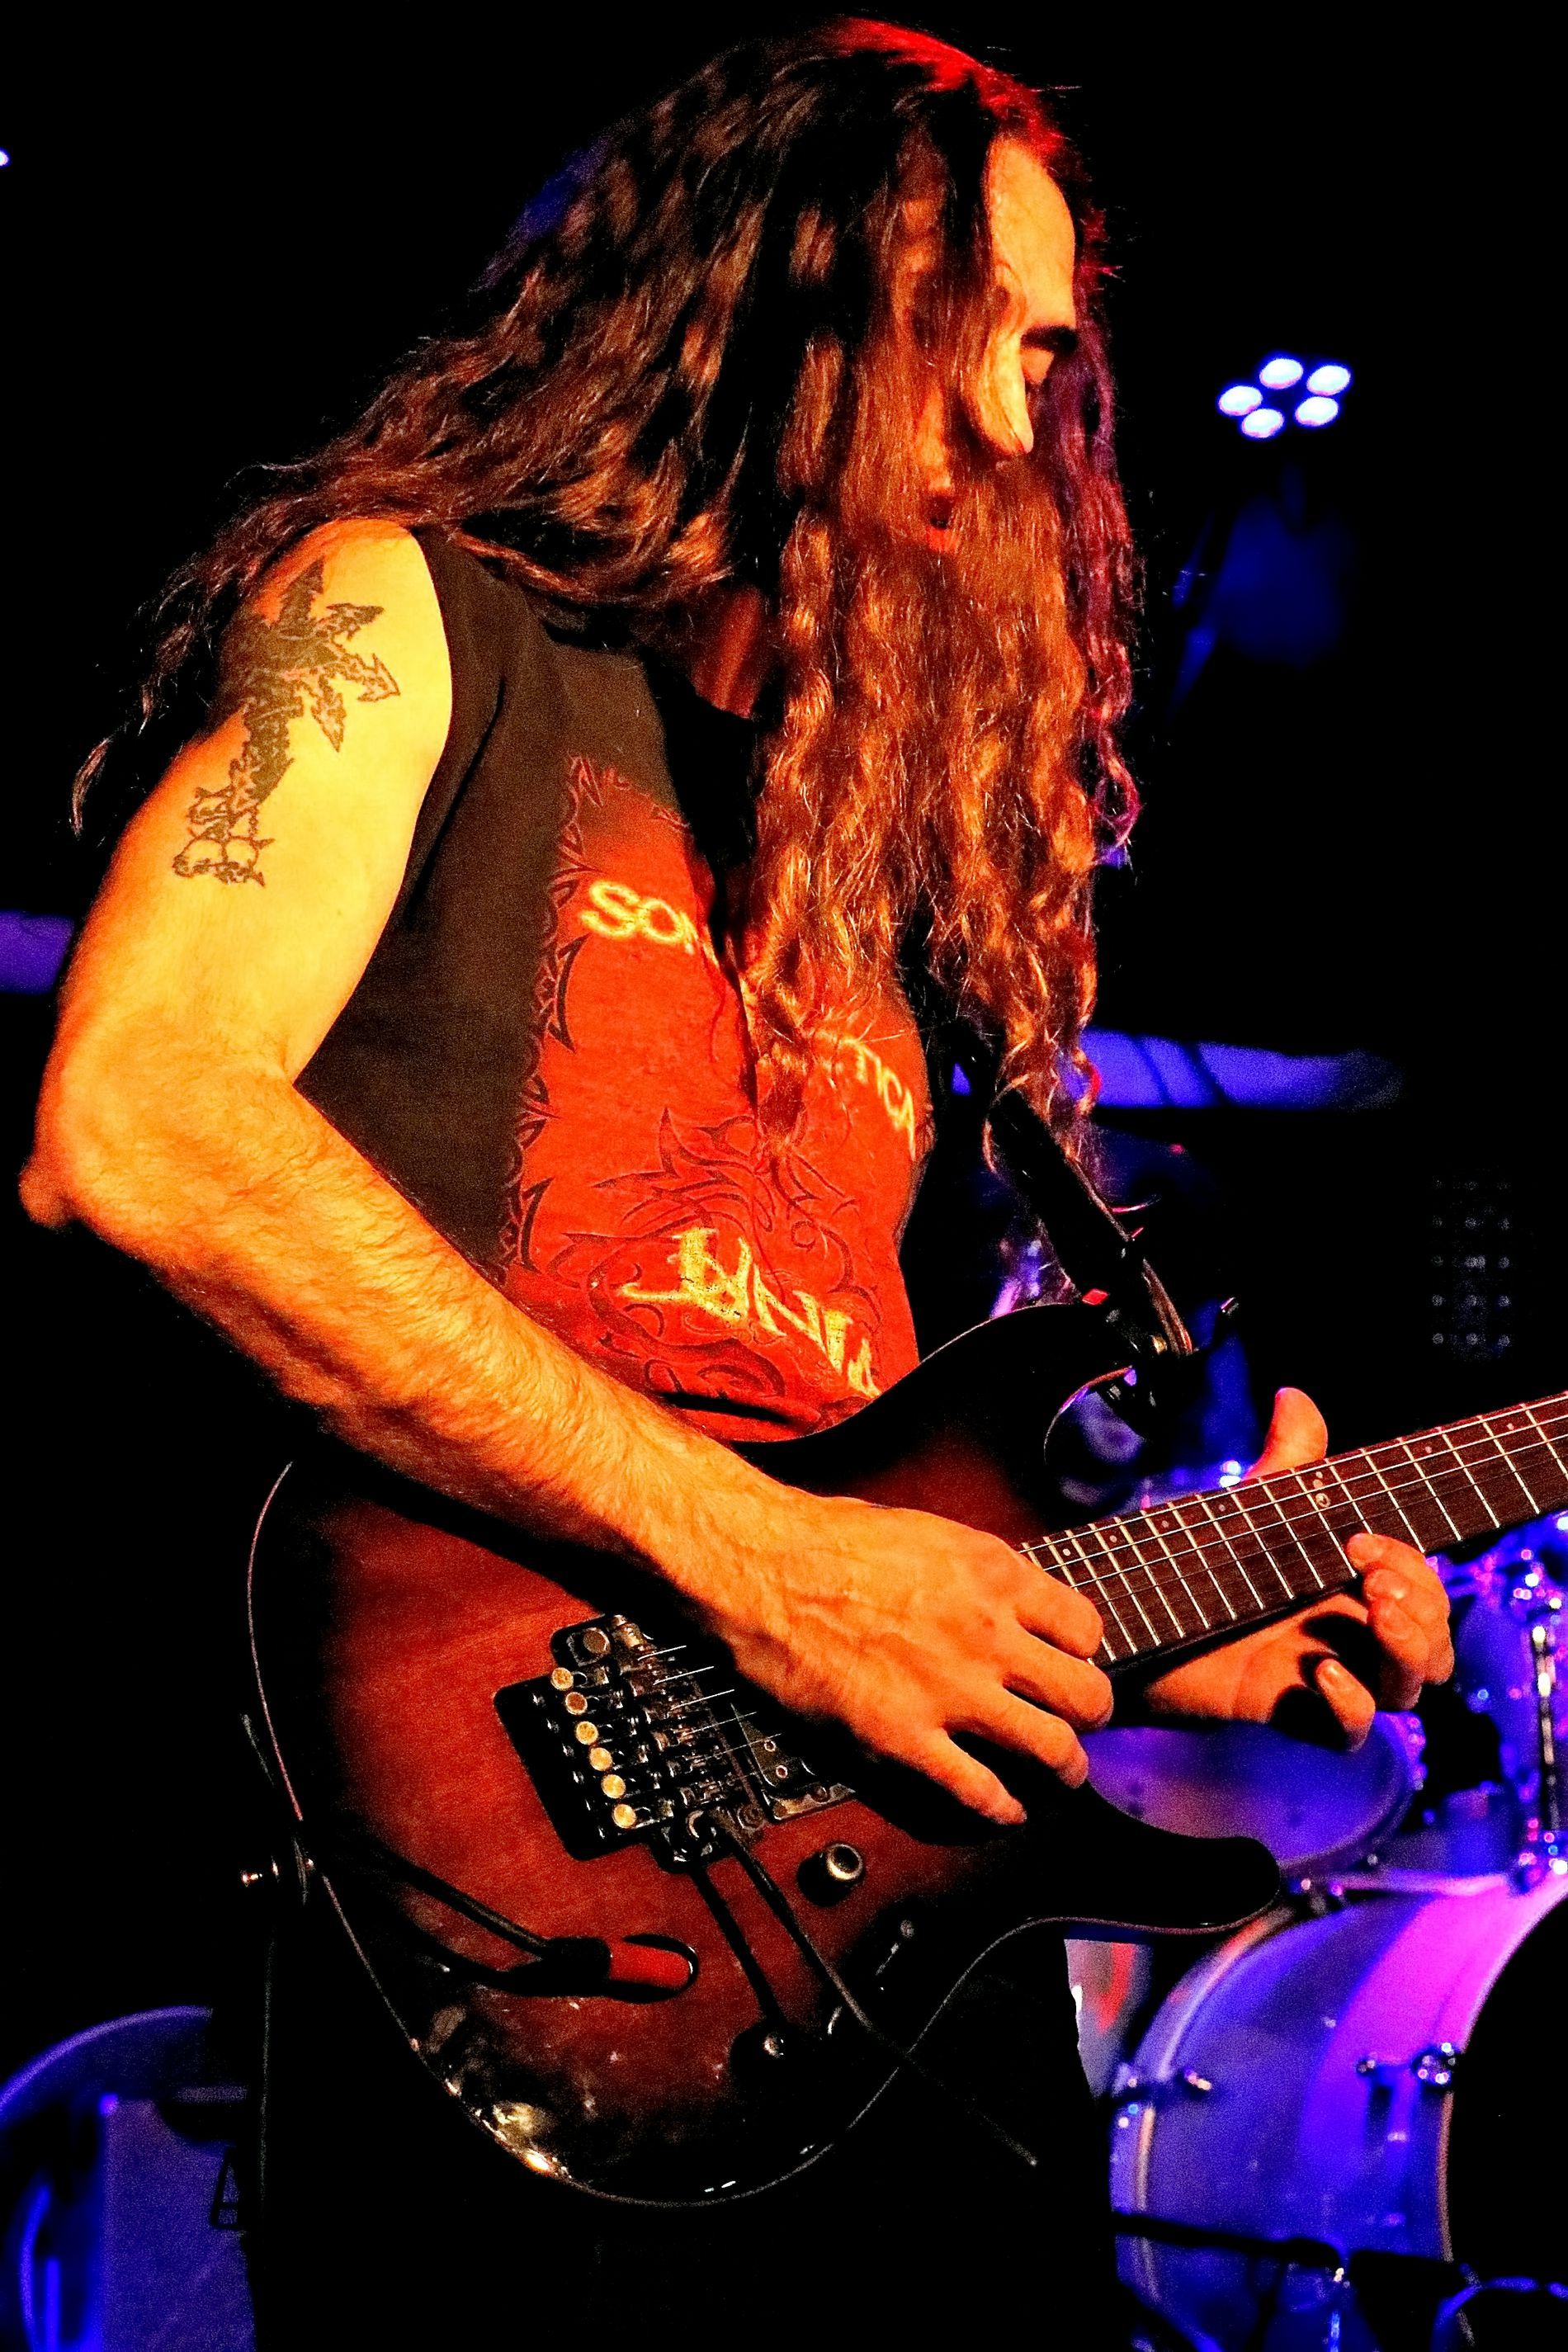
guitarist on stage
The image shows a guitarist playing a red electric guitar on stage, photographed in concert lighting.
Visible stage equipment appears to be drums hardware in the background.
A low angle shot shows a concert performance captured on stage, featuring a musician performing with intensity.
High contrast color palette with dominant reds and deep blues.
Style Concert performance photography, portrait.
Labels: Concert, Crowd, Person, Electric Guitar, Guitar, Musical Instrument, Adult, Female, Woman, Guitarist, Leisure Activities, Music, Musician, Performer, Solo Performance, Skin, Tattoo, Rock Concert, drums
Camera: Canon Canon EOS 750D
Lens: EF-S18-135mm f/3.5-5.6 IS STM
Aperture: F6.3
Exposure: 1/400 sec
ISO: 12800
Focal length: 35.0 mm